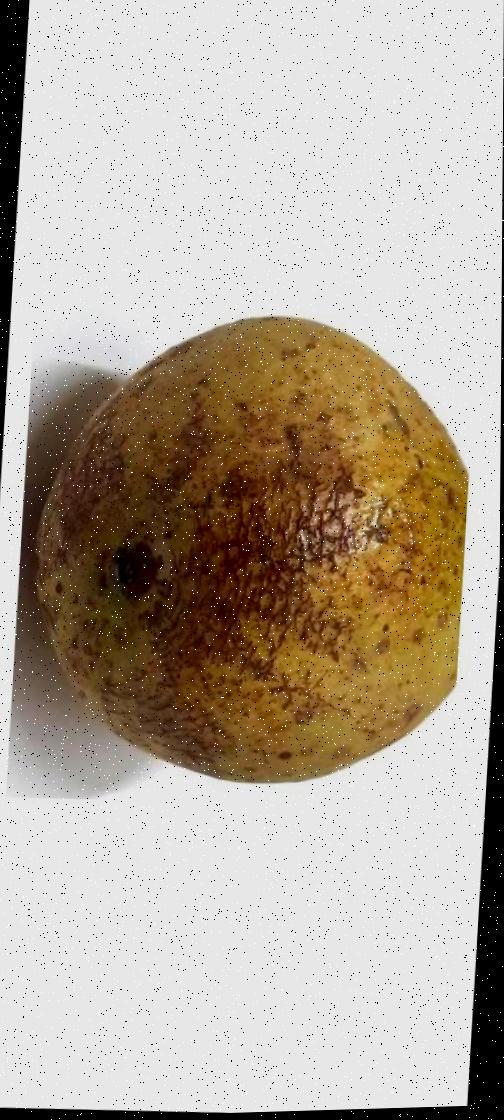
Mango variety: Gourmoti